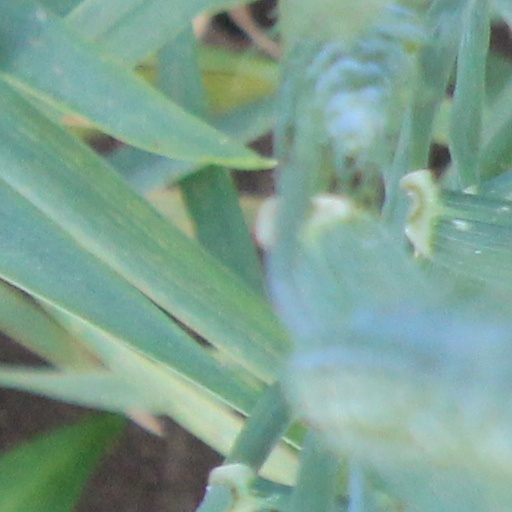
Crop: wheat